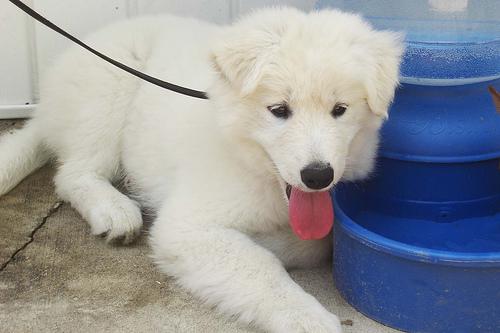
Breed: samoyed